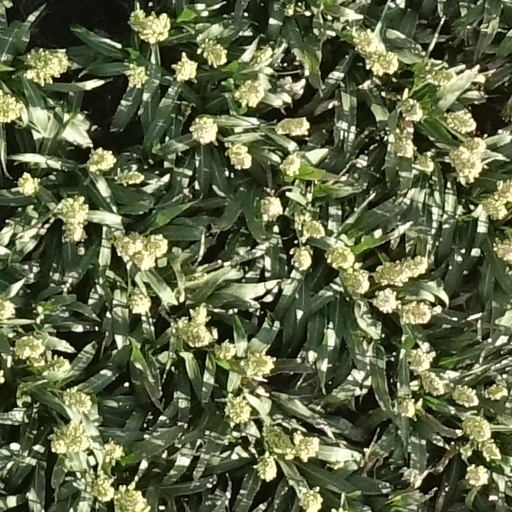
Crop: sorghum